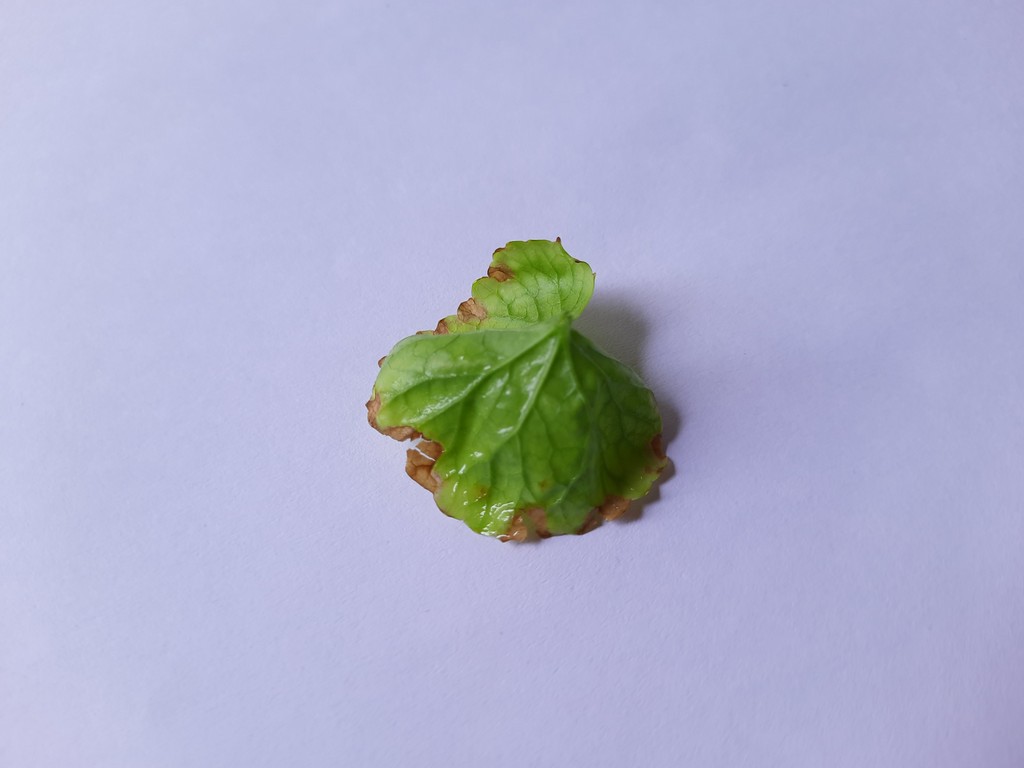
Label: Unhealthy